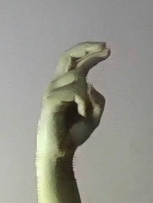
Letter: zay